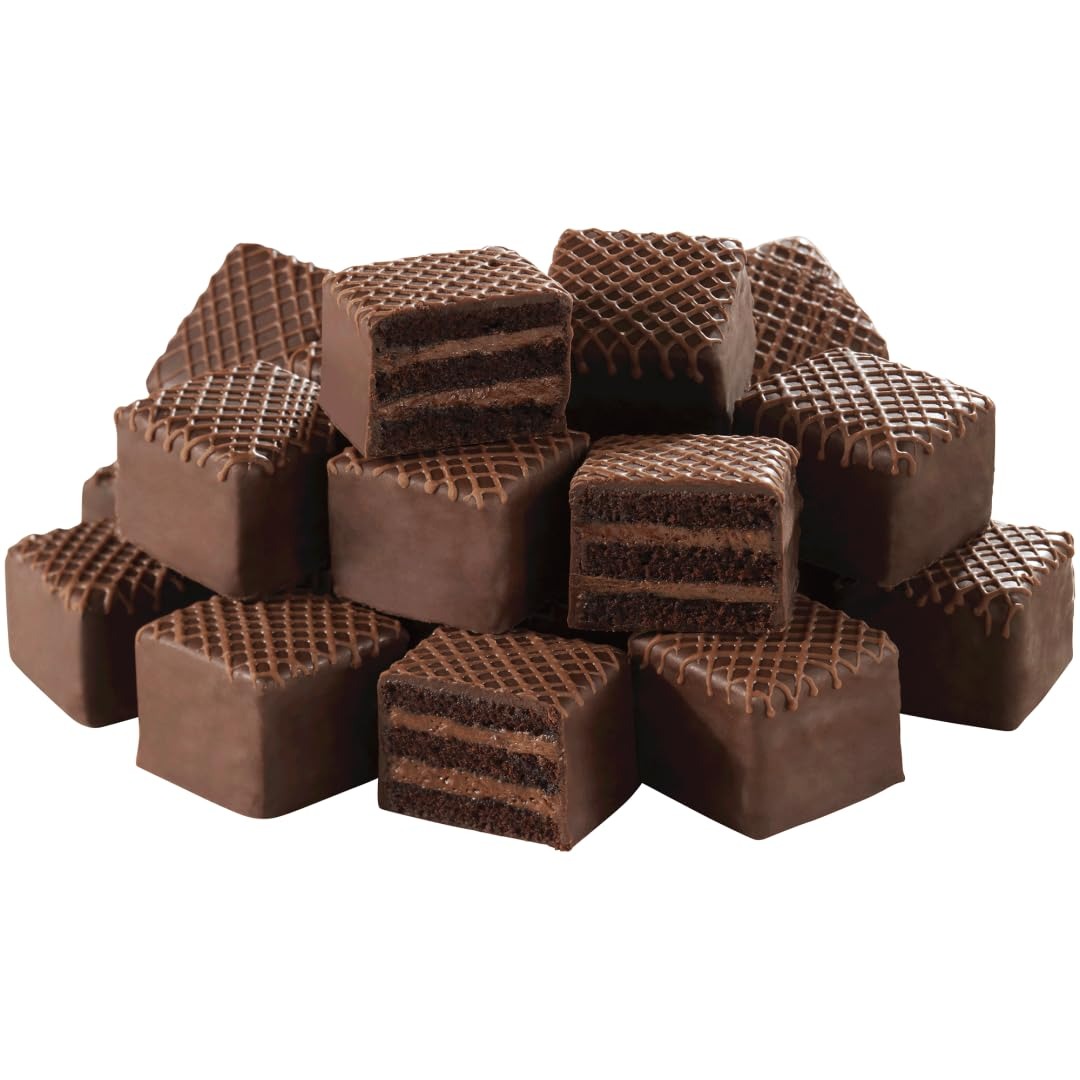
Item Name: The Swiss Colony Chocolate Celebration Cakes - 108 Gourmet Petit Four Cakes, 5 lbs. 7 1/4 oz. Net Wt., Chocolate Layer Cakes, Perfect Dessert for Birthdays and Celebrations
Bullet Point 1: 108 GOURMET PETIT FOUR CAKES: Includes 108 two-bite-size layer cakes with luscious layers of devil’s food cake and chocolatey cream filling, 5 lbs. 7 1/4 oz. net wt.
Bullet Point 2: RICHLY COATED IN CONFECTION: Each cake is richly coated in a smooth chocolatey confection, offering a delightful taste and elegant appearance.
Bullet Point 3: CHOCOLATE LAYER CAKES: A slightly upsized version of the classic Petits Fours The Swiss Colony has been making since 1961.
Bullet Point 4: PERFECT FOR ANY CELEBRATION: Ideal for birthdays, anniversaries, weddings, and festive gatherings, adding a touch of elegance to any event.
Bullet Point 5: HIGH-QUALITY INGREDIENTS: Made with the finest ingredients to ensure a premium and satisfying taste experience.
Bullet Point 6: IDEAL FOR ANYONE CELEBRATING SPECIAL MOMENTS: Perfect for those who appreciate gourmet desserts and want to make their celebrations extra special.
Product Description: Introducing The Swiss Colony Chocolate Celebration Cakes—a delightful array of gourmet petit four cakes designed to elevate any special occasion. With a net weight of 5 lbs. 7 1/4 oz., this impressive collection includes 108 mini layer cakes, making it perfect for large gatherings, parties, and celebrations.<br><br> Each mini layer cake features luscious layers of devil’s food cake and chocolatey cream filling, all richly coated in a smooth chocolatey confection. These two-bite-size cakes are a slightly upsized version of the classic Petits Fours that The Swiss Colony has been making since 1961, offering a perfect balance of flavor and texture in every bite.<br><br> These Chocolate Celebration Cakes are perfect for any occasion, whether you're hosting a birthday party, an anniversary celebration, a wedding, or any other festive event. The beautiful presentation and exquisite taste of these petit four cakes make them a standout dessert that will impress your guests and elevate your celebration.<br><br> The compact size of these cakes makes them ideal for serving at parties, creating dessert buffets, or enjoying as a special treat. Their elegant appearance and delightful flavor make them suitable for both casual and formal gatherings, ensuring that they are a hit with everyone.<br><br> Each cake is made with the finest ingredients to ensure a premium and satisfying taste experience. The attention to detail and commitment to quality that The Swiss Colony is known for shines through in every bite of these delectable cakes. Whether you're celebrating a special occasion or simply treating yourself, this assortment of gourmet petit four cakes is the perfect choice.<br><br> Celebrate life's special moments with the exquisite taste of The Swiss Colony Chocolate Celebration Cakes. Order your assortment today and indulge in the delightful flavor and charming presentation of these gourmet petit four cakes. Perfect for any celebration, these mini layer cakes are sure to bring joy and elegance to your gatherings.
Value: 87.25
Unit: Ounce

Price: 99.99